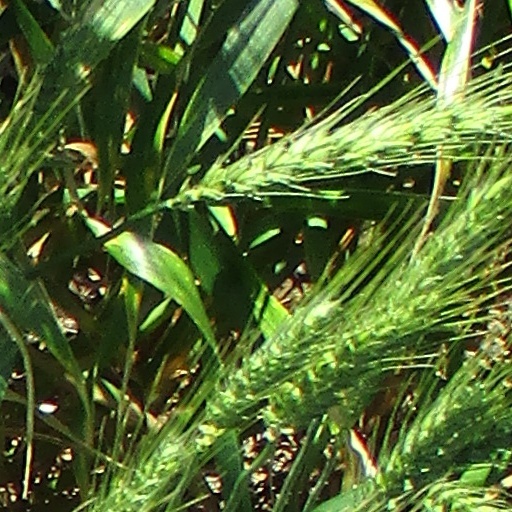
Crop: wheat